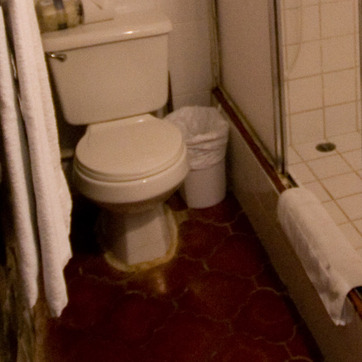
Material: tile